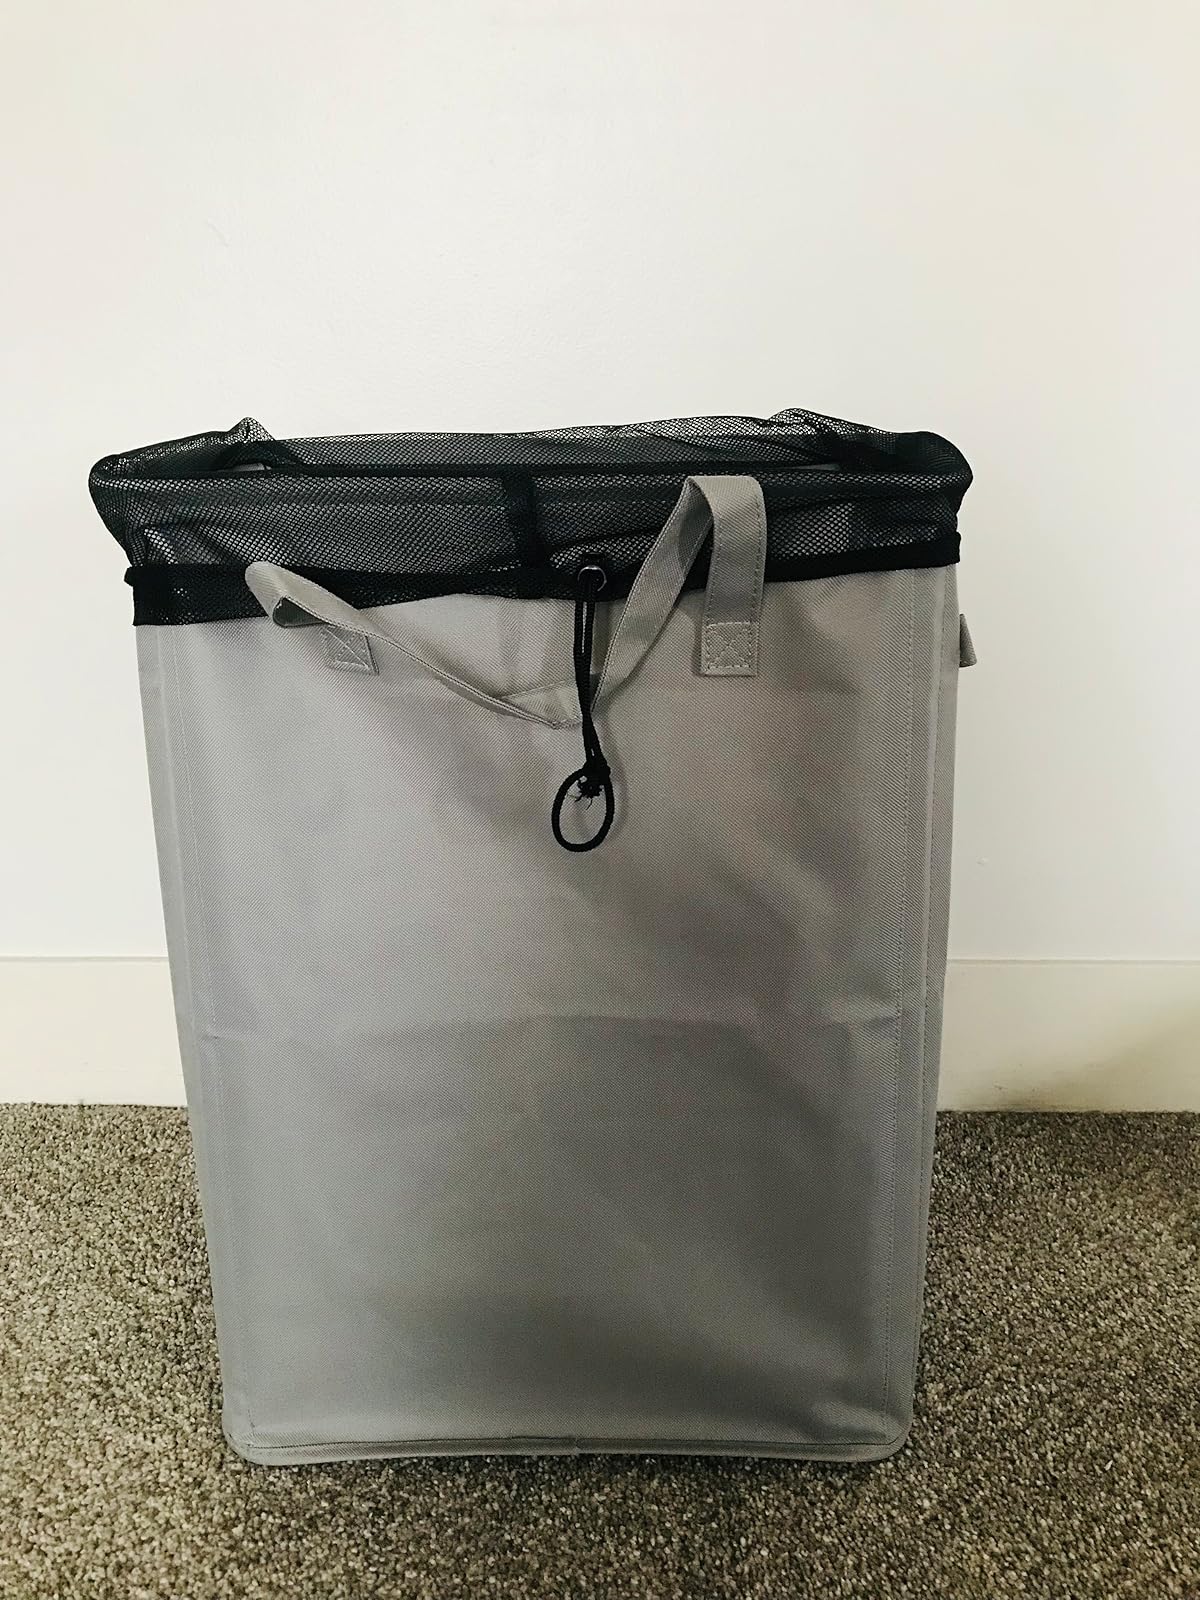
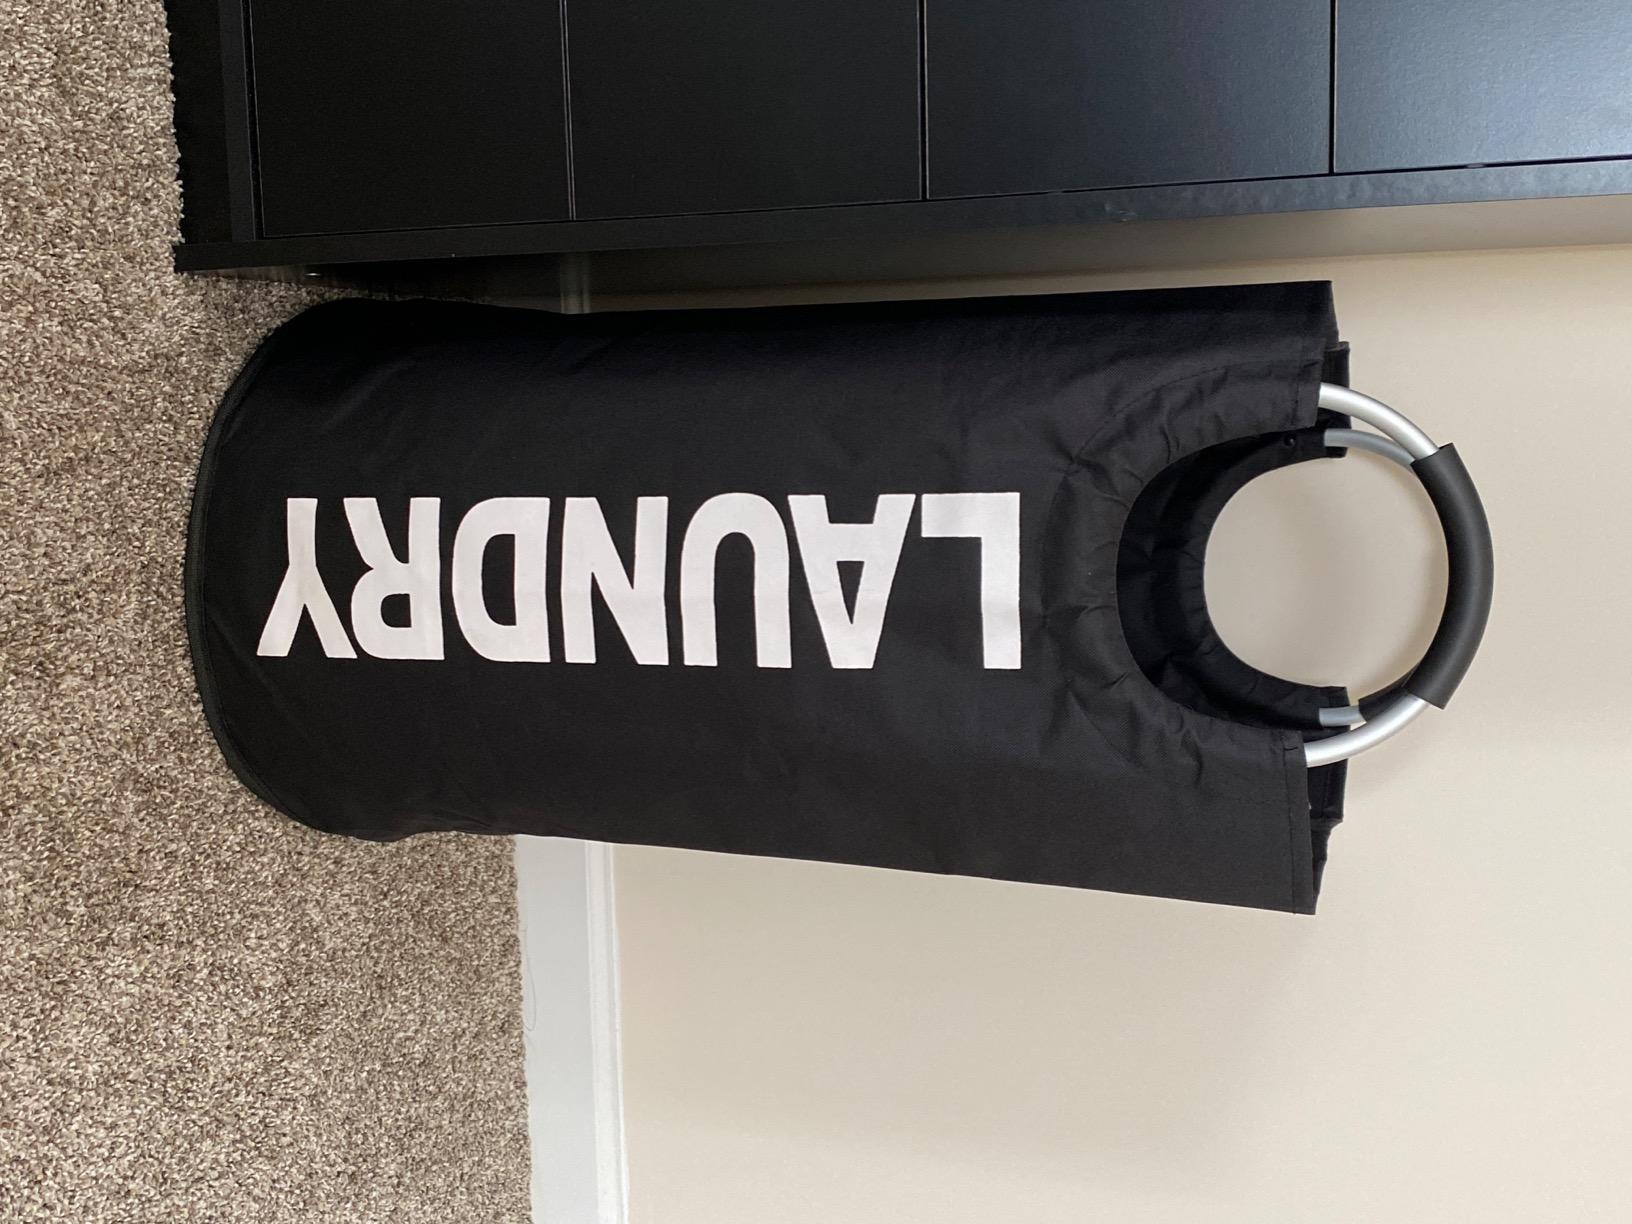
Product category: items_hamper
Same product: no